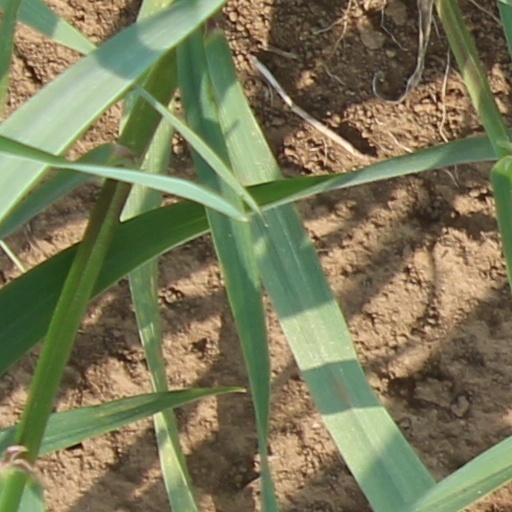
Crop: wheat